Michael McCrary

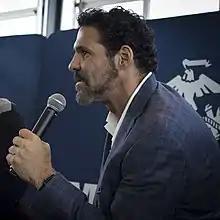
McCrary in Baltimore in 2017

Michael Curtis McCrary (born July 7, 1970) is an American former professional football player who was a defensive end for ten seasons with the Seattle Seahawks and the Baltimore Ravens of the National Football League (NFL) between 1993 and 2002. McCrary was a two-time Pro Bowler in 1998 and 1999. McCrary was inducted to the Ravens Ring of Honor in 2004. McCrary is now doing commentary for the Ravens on WBAL-AM.